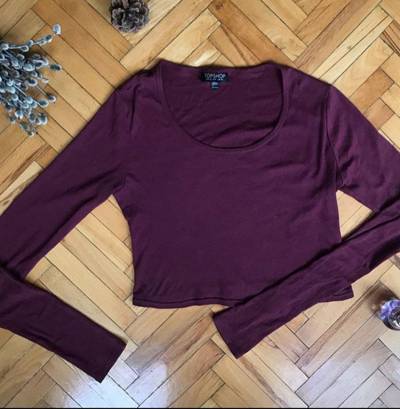
Waste category: clothes